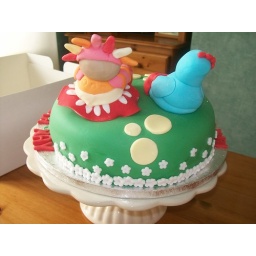
iggle piggle/oopsy daisy cake toppers on in the night garden cake.cakeebakey